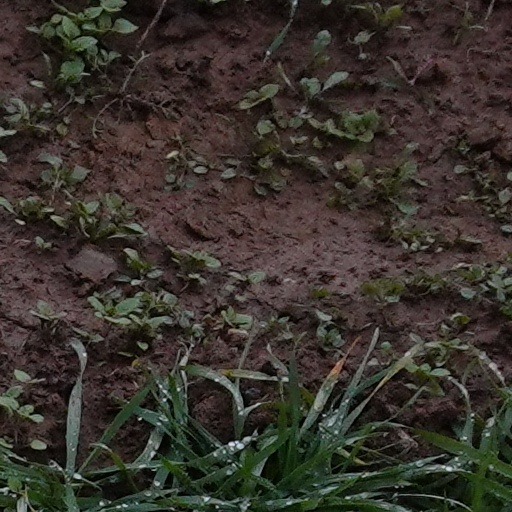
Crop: wheat